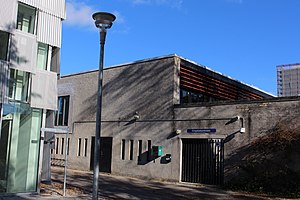
Albertslund Ungecenter
Albertslund Ungecenter
Ungdomsskolen i Albertslund
Albertslund Ungecenter består af Albertslund Kommunes fritidsundervisning for de 14-18 årige, heltidsundervisningen og 10. klasserne. Albertslund Ungecenter hører under Ungdomsskolelovgivningen.